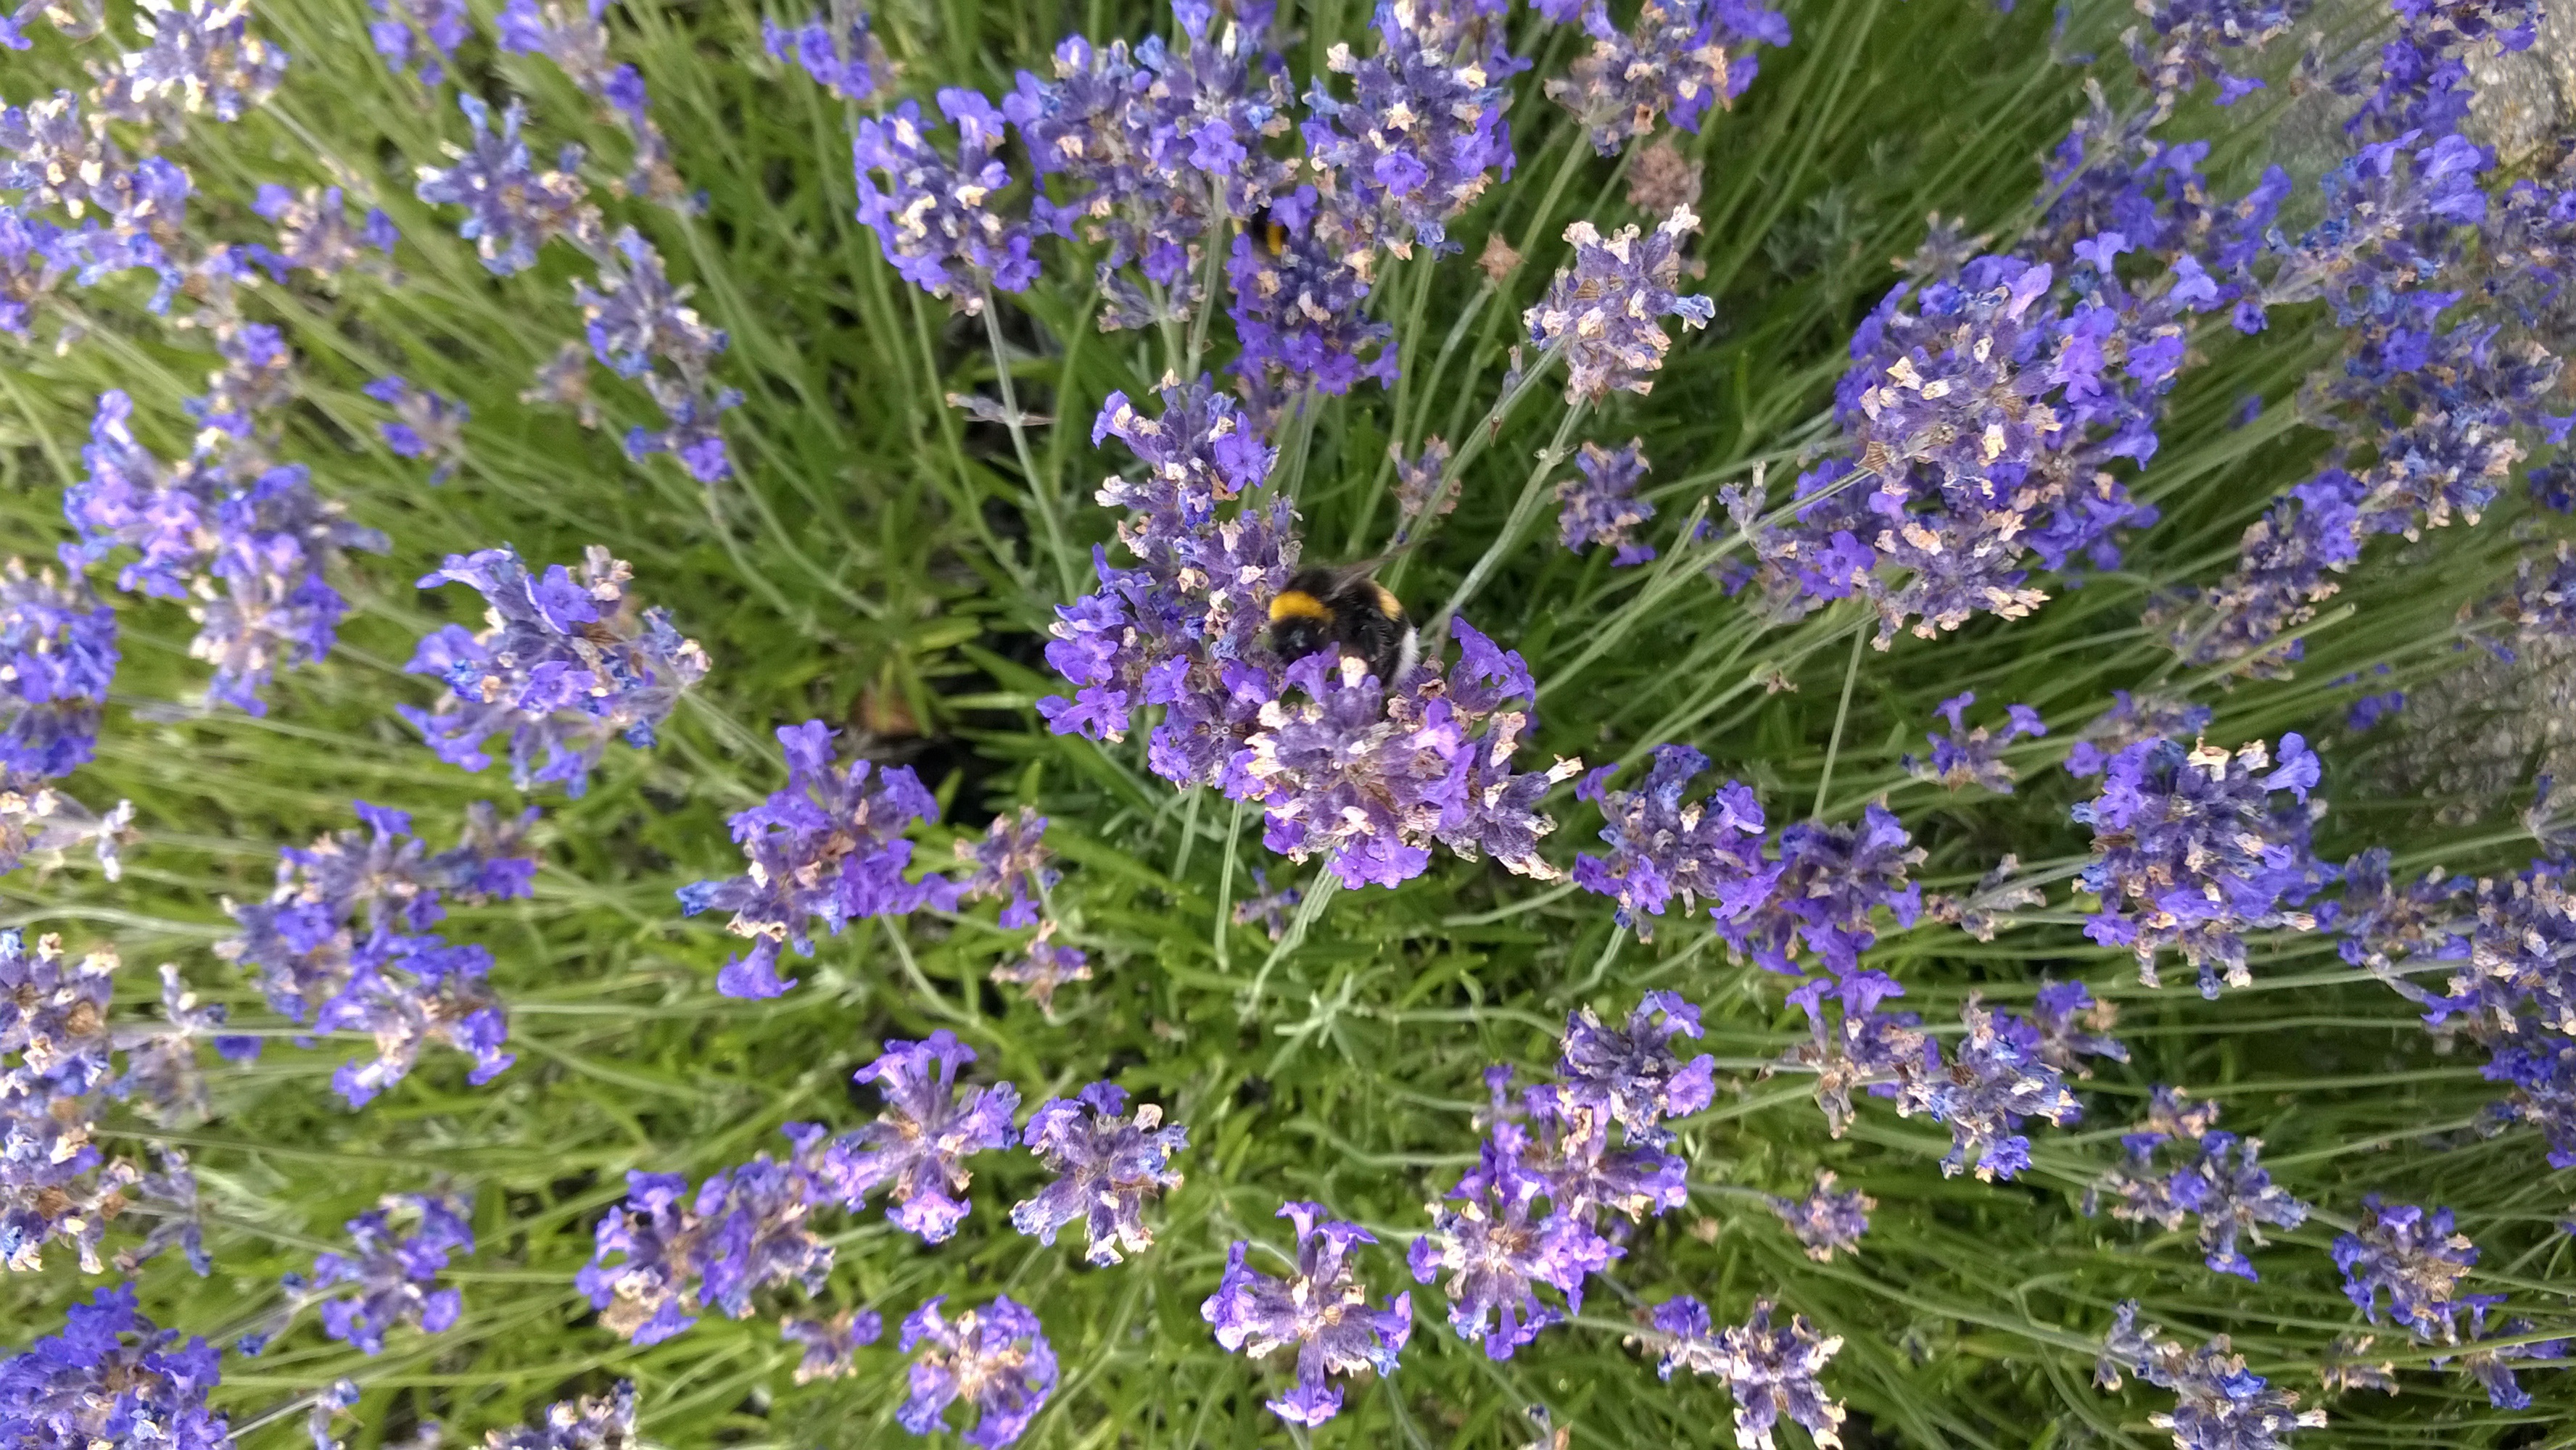
plant, flower, purple, summer, herb, garden, lavender, wildflower, flowers, bee, bumblebee, flowering plant, annual plant, land plant, english lavender, dame's rocket